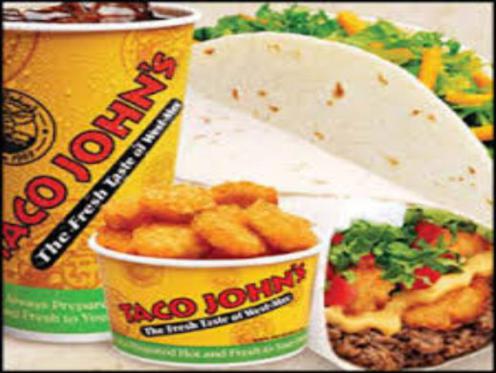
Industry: Food